506th Bombardment Squadron

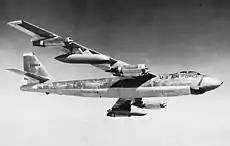
B47E in flight

Following V-E Day, the squadron returned to the United States, with the first planes leaving on 22 May 1945. The ground echelon sailed on the on 15 June. In July, the group began training at Great Bend Army Air Field, Kansas as a Boeing B-29 Superfortress unit. In March 1946, the squadron was reassigned to 485th Bombardment Group, becoming one of the original combat elements of Strategic Air Command (SAC). In August 1946, the squadron was inactivated along with the 485th Group, and transferred its personnel and equipment to the 340th Bombardment Squadron of the 97th Bombardment Group.